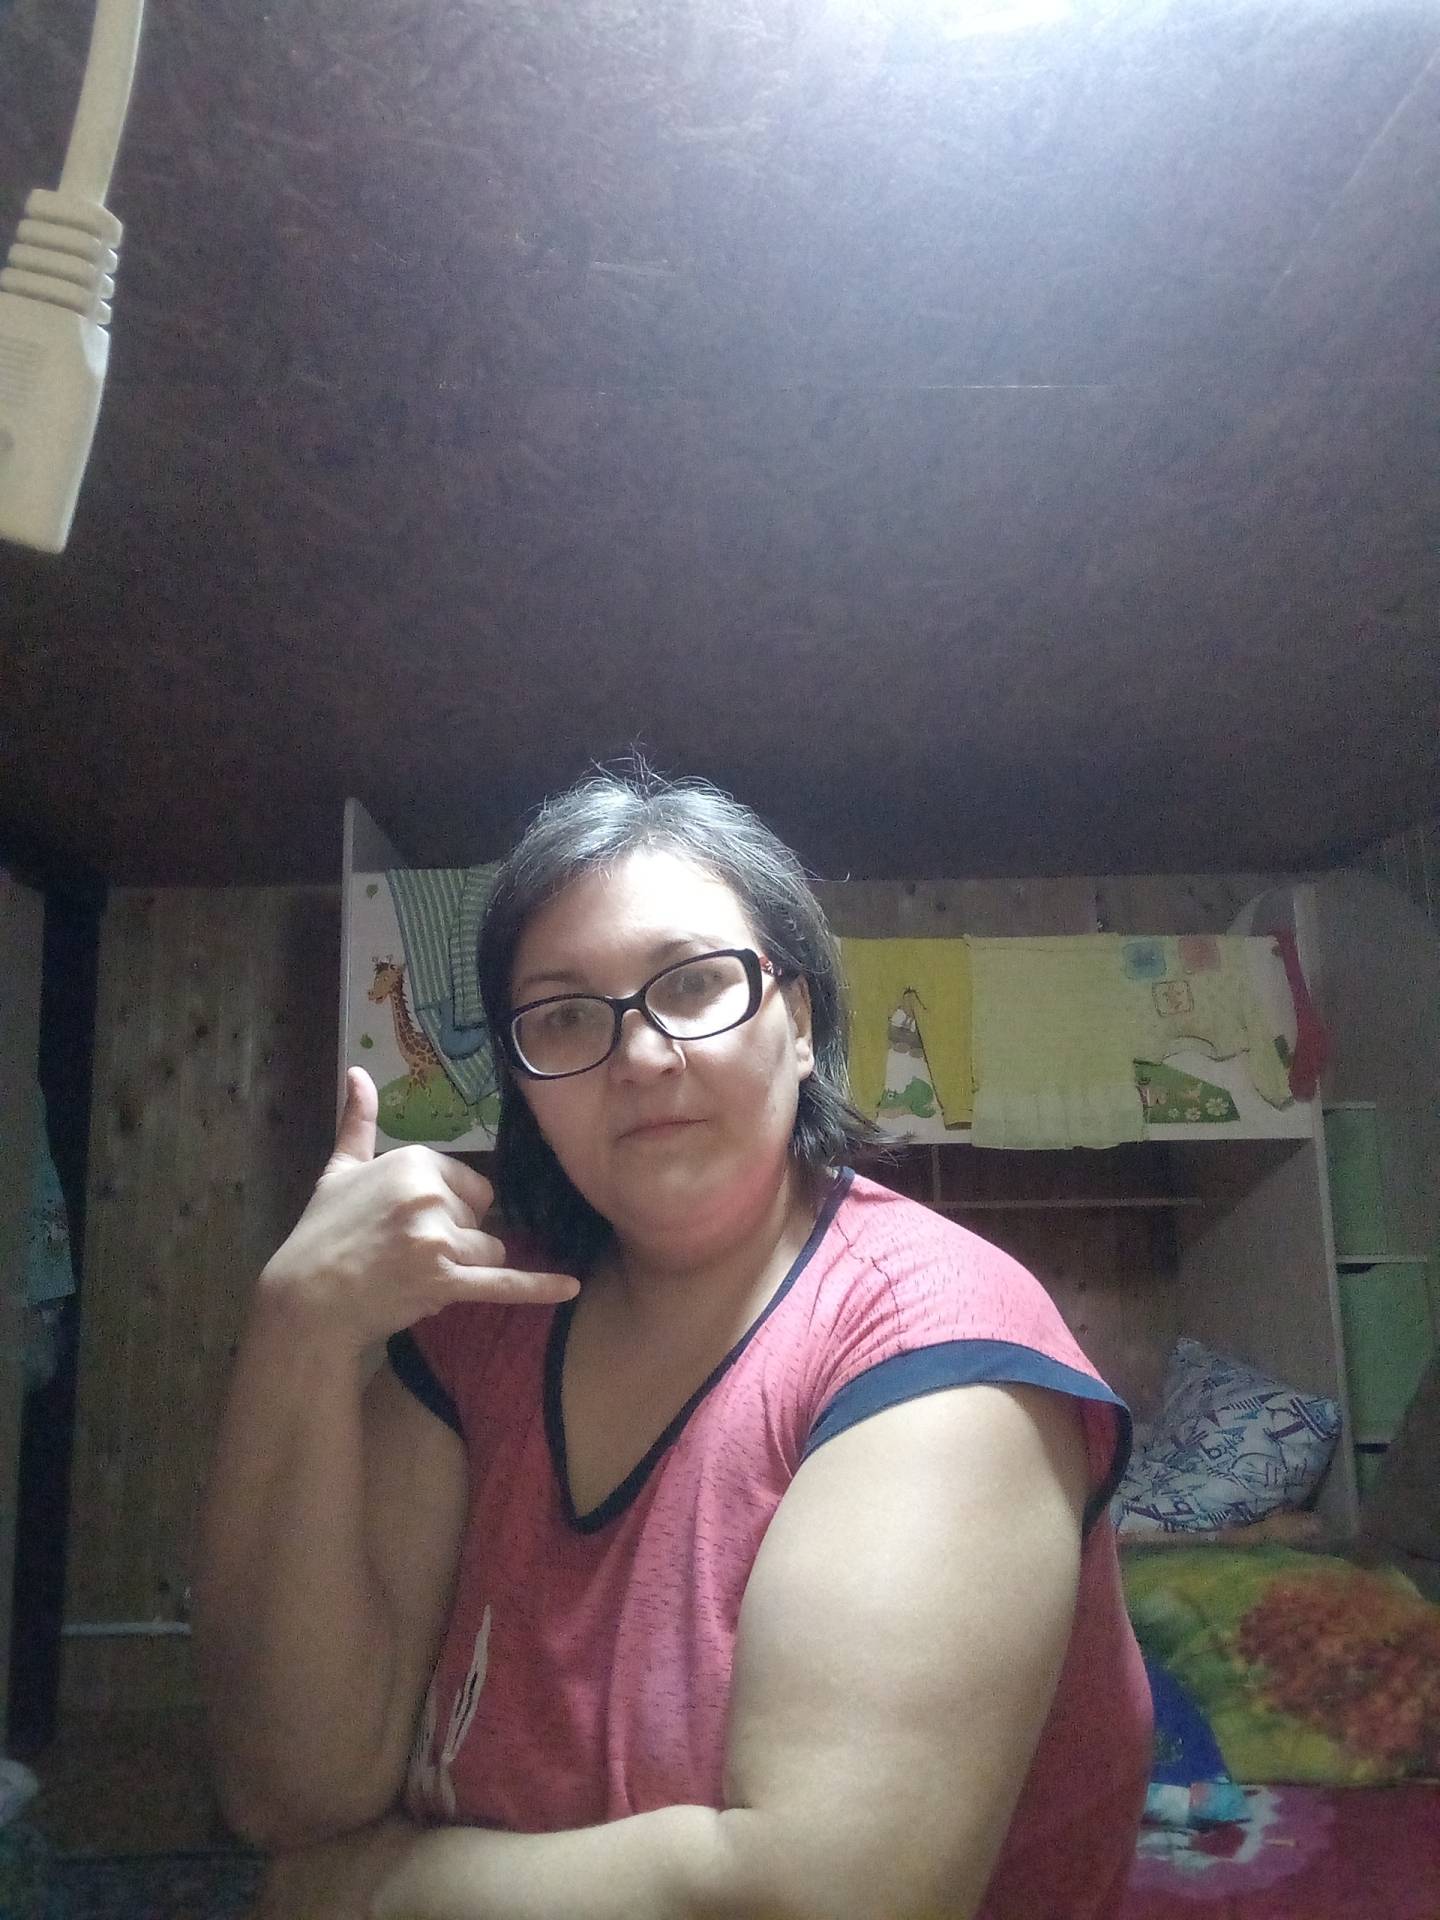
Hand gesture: call